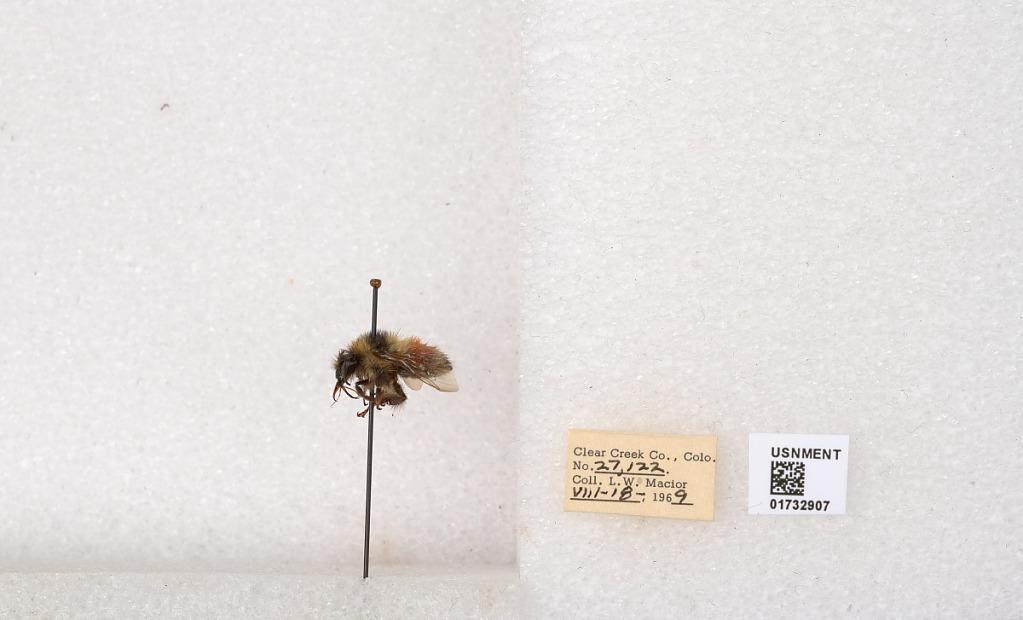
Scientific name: Bombus (Pyrobombus) sylvicola Kirby
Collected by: L. Macior
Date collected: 1969-8-18
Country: United States
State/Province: Colorado
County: Clear Creek
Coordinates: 39.7006, -105.694